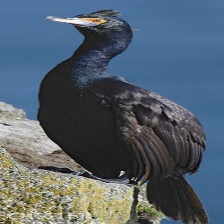
Species: RED FACED CORMORANT
Scientific name: PHALACROCORAX URILE